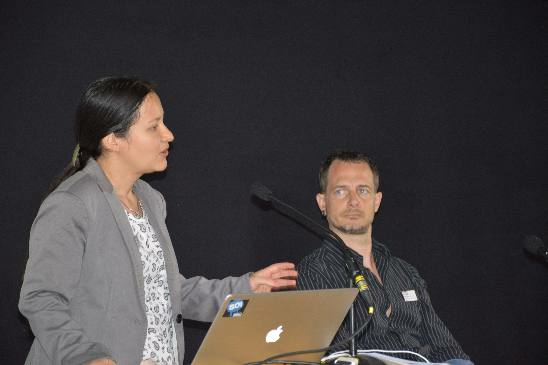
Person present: Yes